Youness Mokhtar

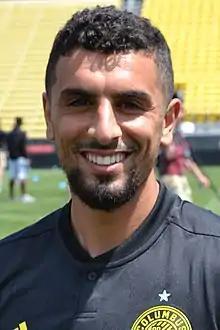
Mokhtar with Columbus Crew in 2019

Youness Mokhtar (born 29 August 1991) is a professional footballer who plays as a winger for Derde Divisie club DVS '33. Born in the Netherlands, Mokhtar has represented both his native country and Morocco internationally at youth level.